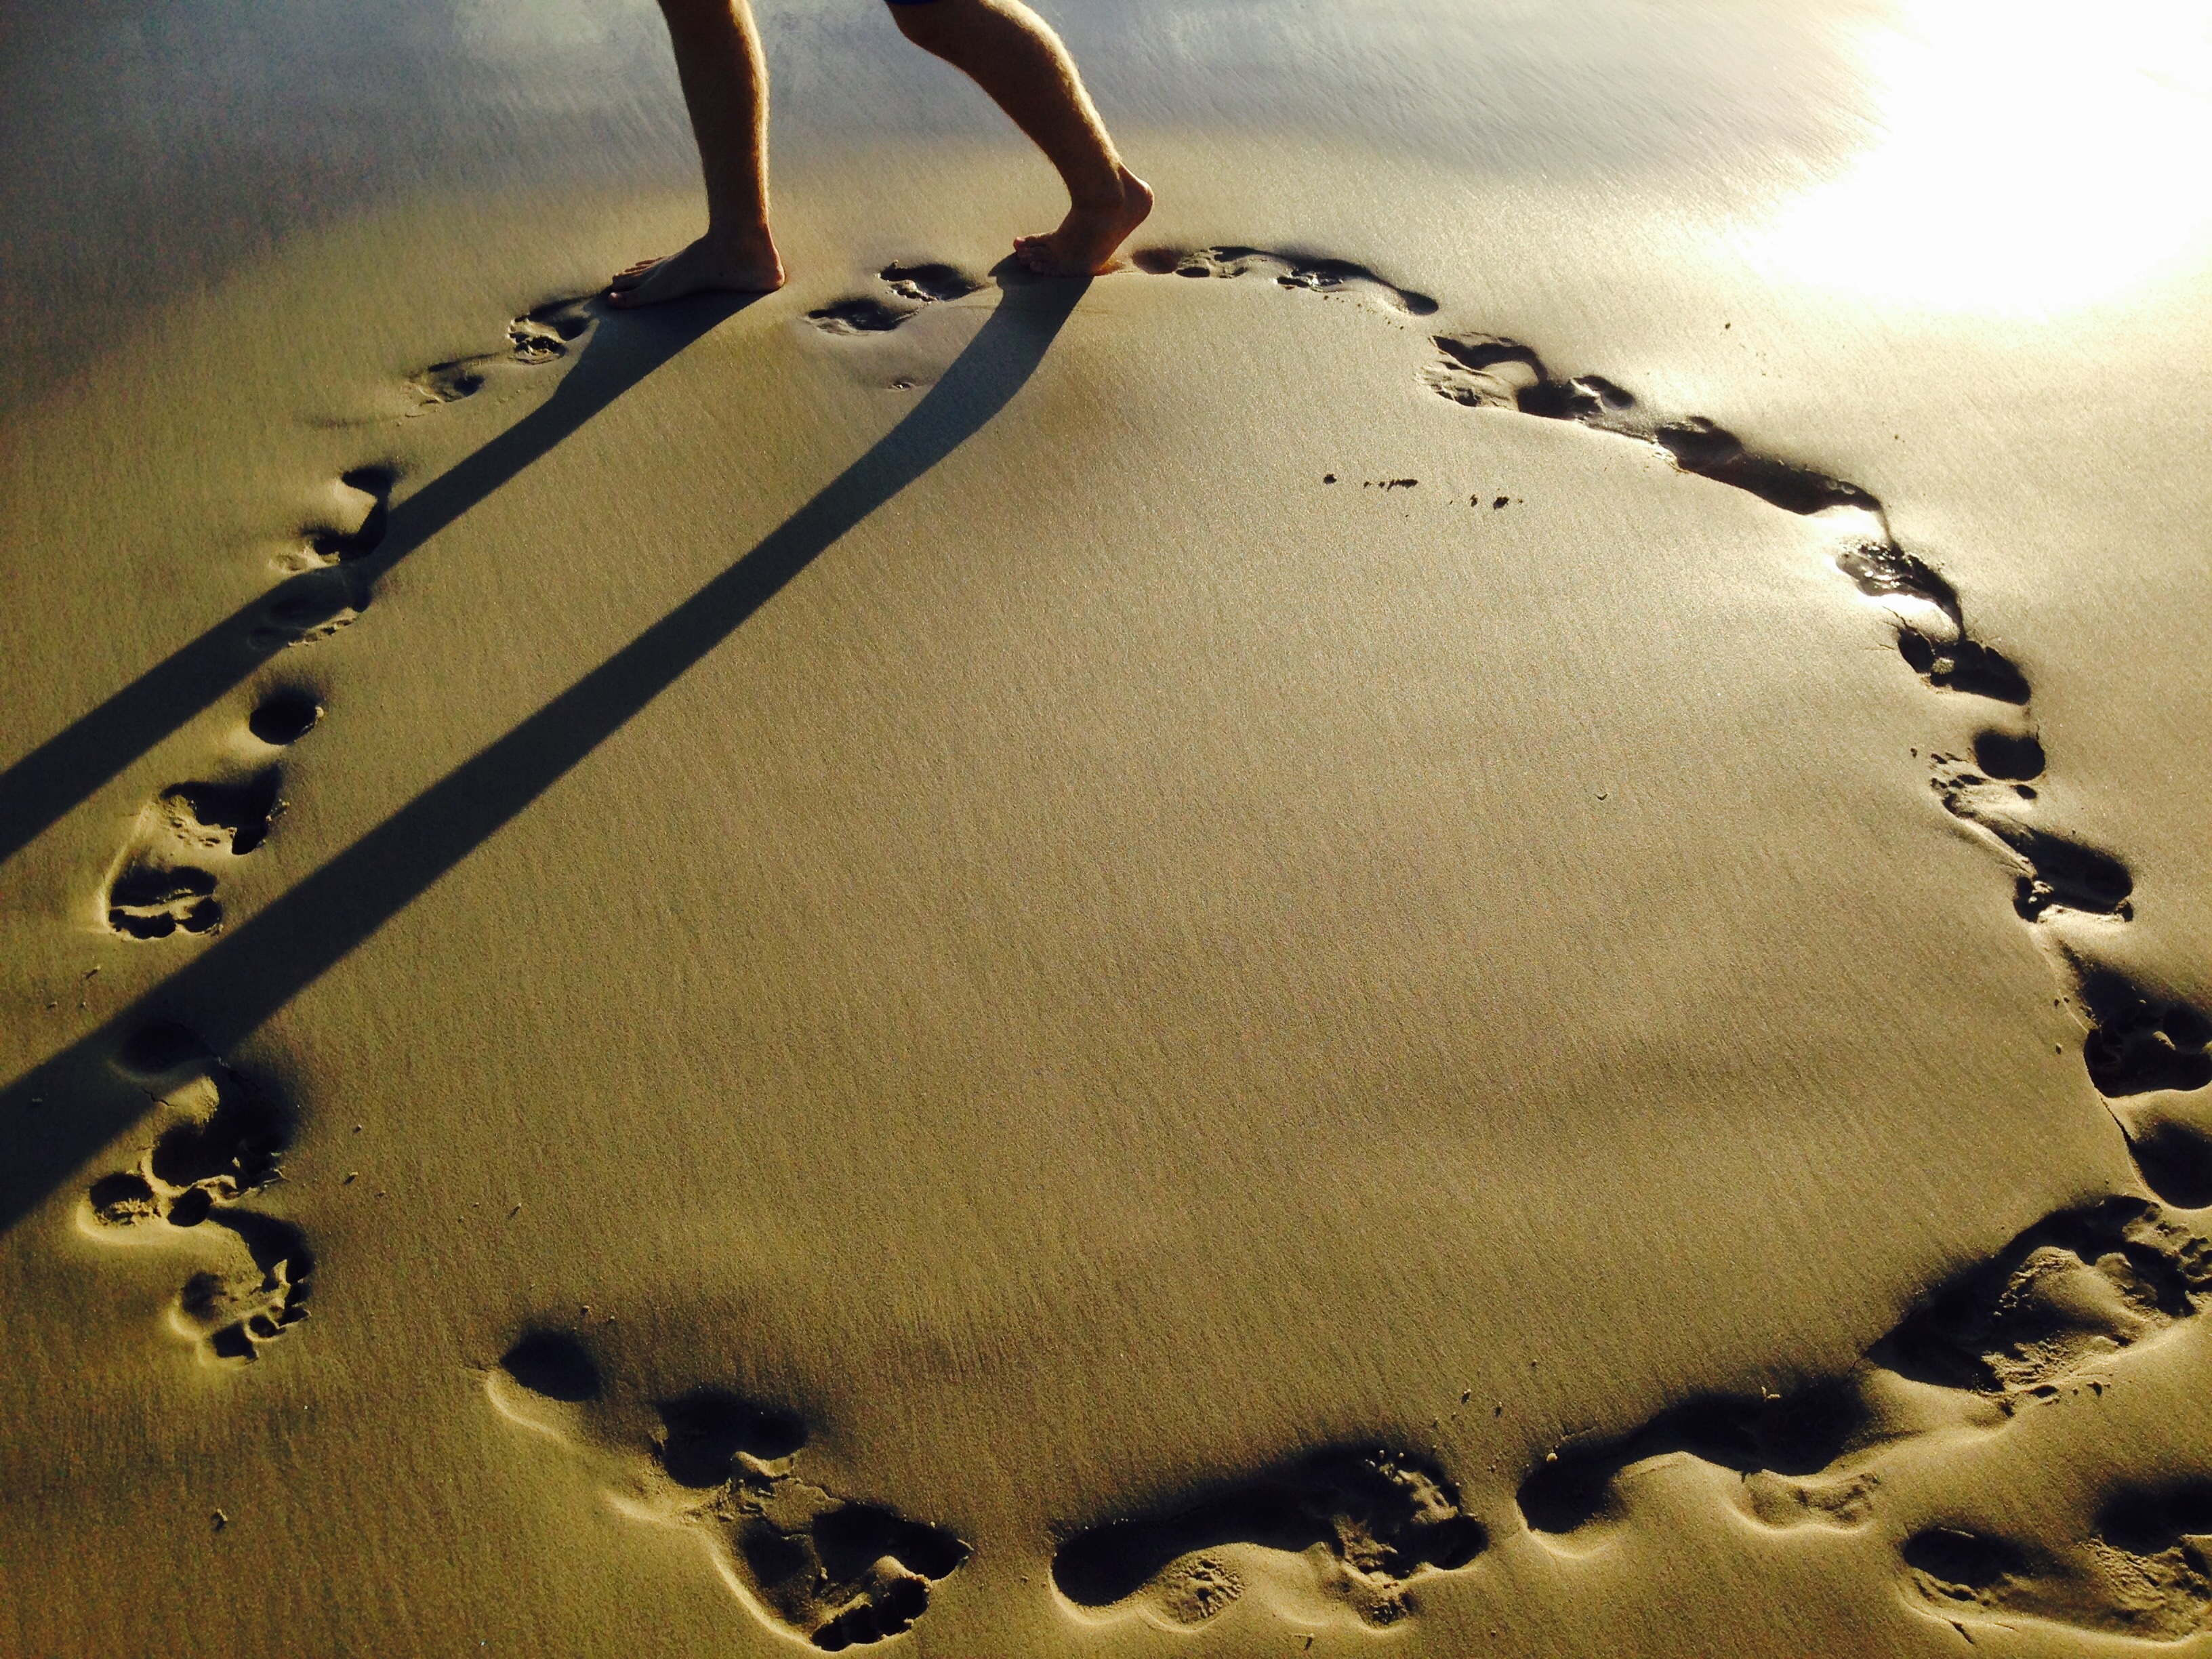
hand, beach, sand, ocean, sun, material, close up, footprints